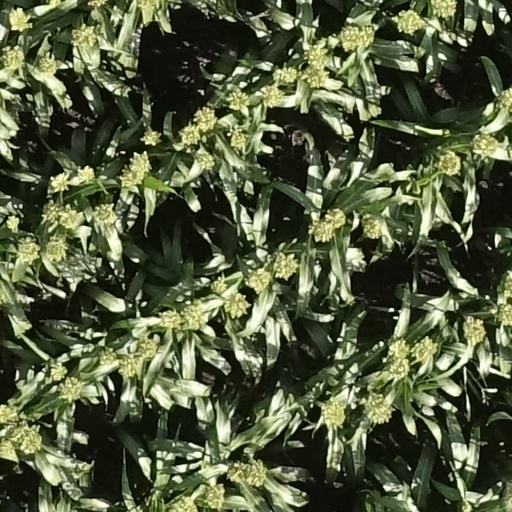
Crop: sorghum